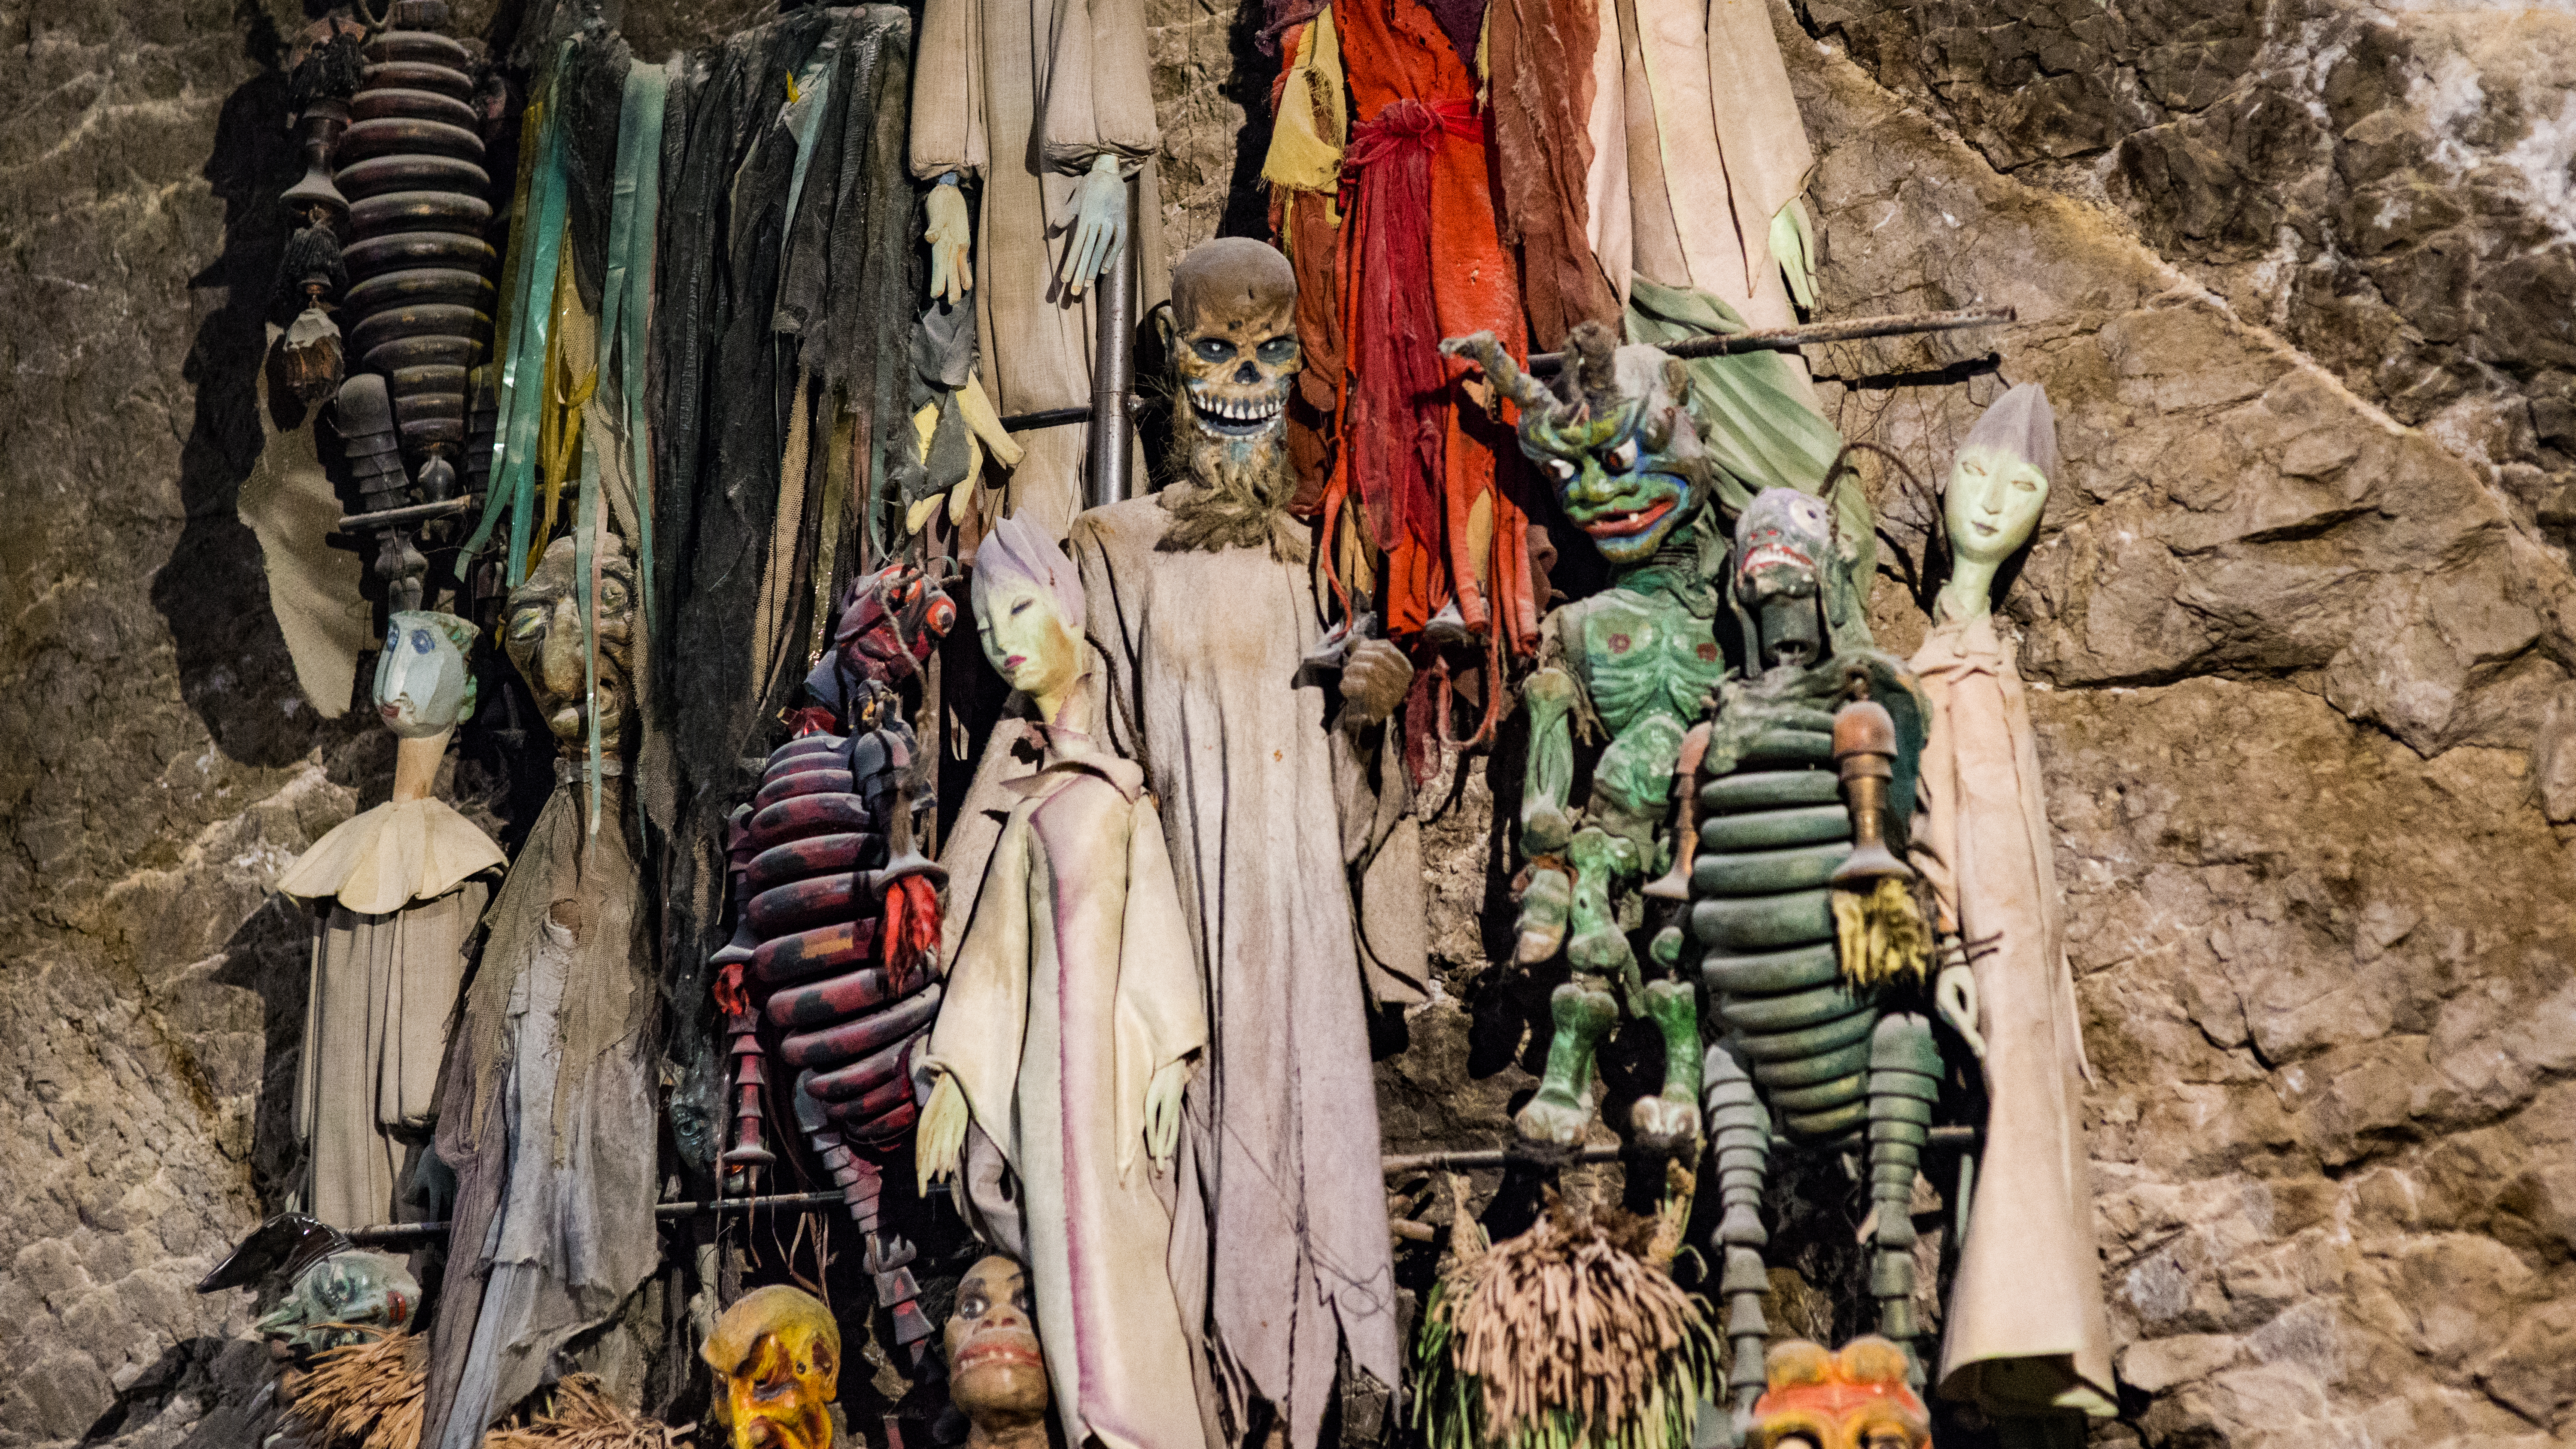
natural, textile, temple, market, selling, city, art, fashion design, event, marketplace, retail, visual arts, flea market, door, sculpture, bazaar, stock photography, costume design, street, history, tradition, landscape, soil, rock